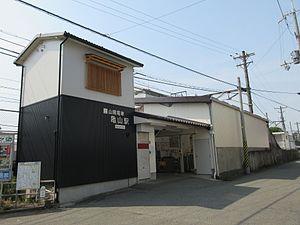
La gare de Kameyama est une gare ferroviaire localisée dans la ville d'Himeji, dans la préfecture de Hyōgo au Japon. La gare est exploitée par la compagnie Sanyo Electric Railway, sur la ligne principale Sanyō. Le numéro de la gare est SY 41.